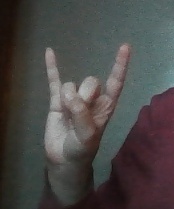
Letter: la